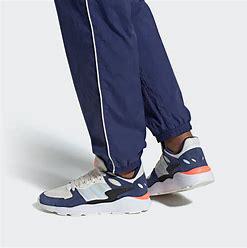
Brand: adidas
Model: neo Adidas NEO Crazychaos